Look See Tree

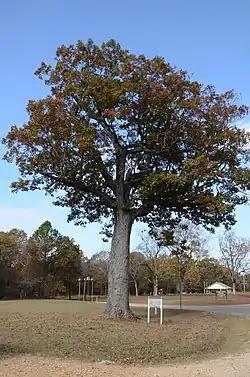

Look See Tree is a lookout tree located at the southwest corner of Arkansas Highway 83 and Pleasant Springs Road in Coleman, Arkansas. The tree was used as a fire lookout for roughly ten to fifteen years from c. 1930 to c. 1940. As the tree was the tallest tree in what was at the time an open area, it provided an inexpensive lookout for Arkansas Forestry Commission rangers. The tree was fitted with climbing pegs, a platform, and a telephone line which connected to a ranger station. A fire tower eventually assumed the tree's function, but the pegs and platform were left in the tree. The Look See Tree was, as of 2006, the only remaining lookout tree in Arkansas.